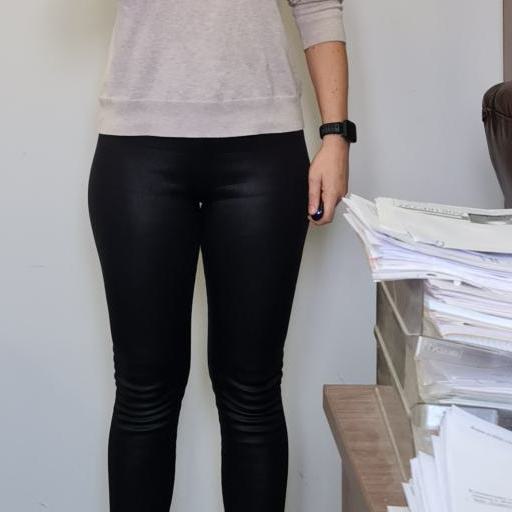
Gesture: no_gesture